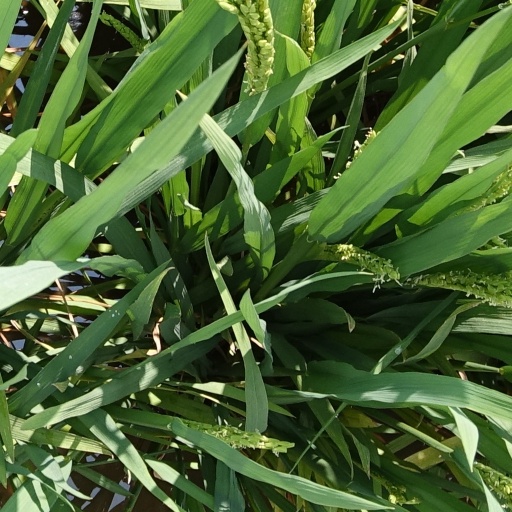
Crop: rice